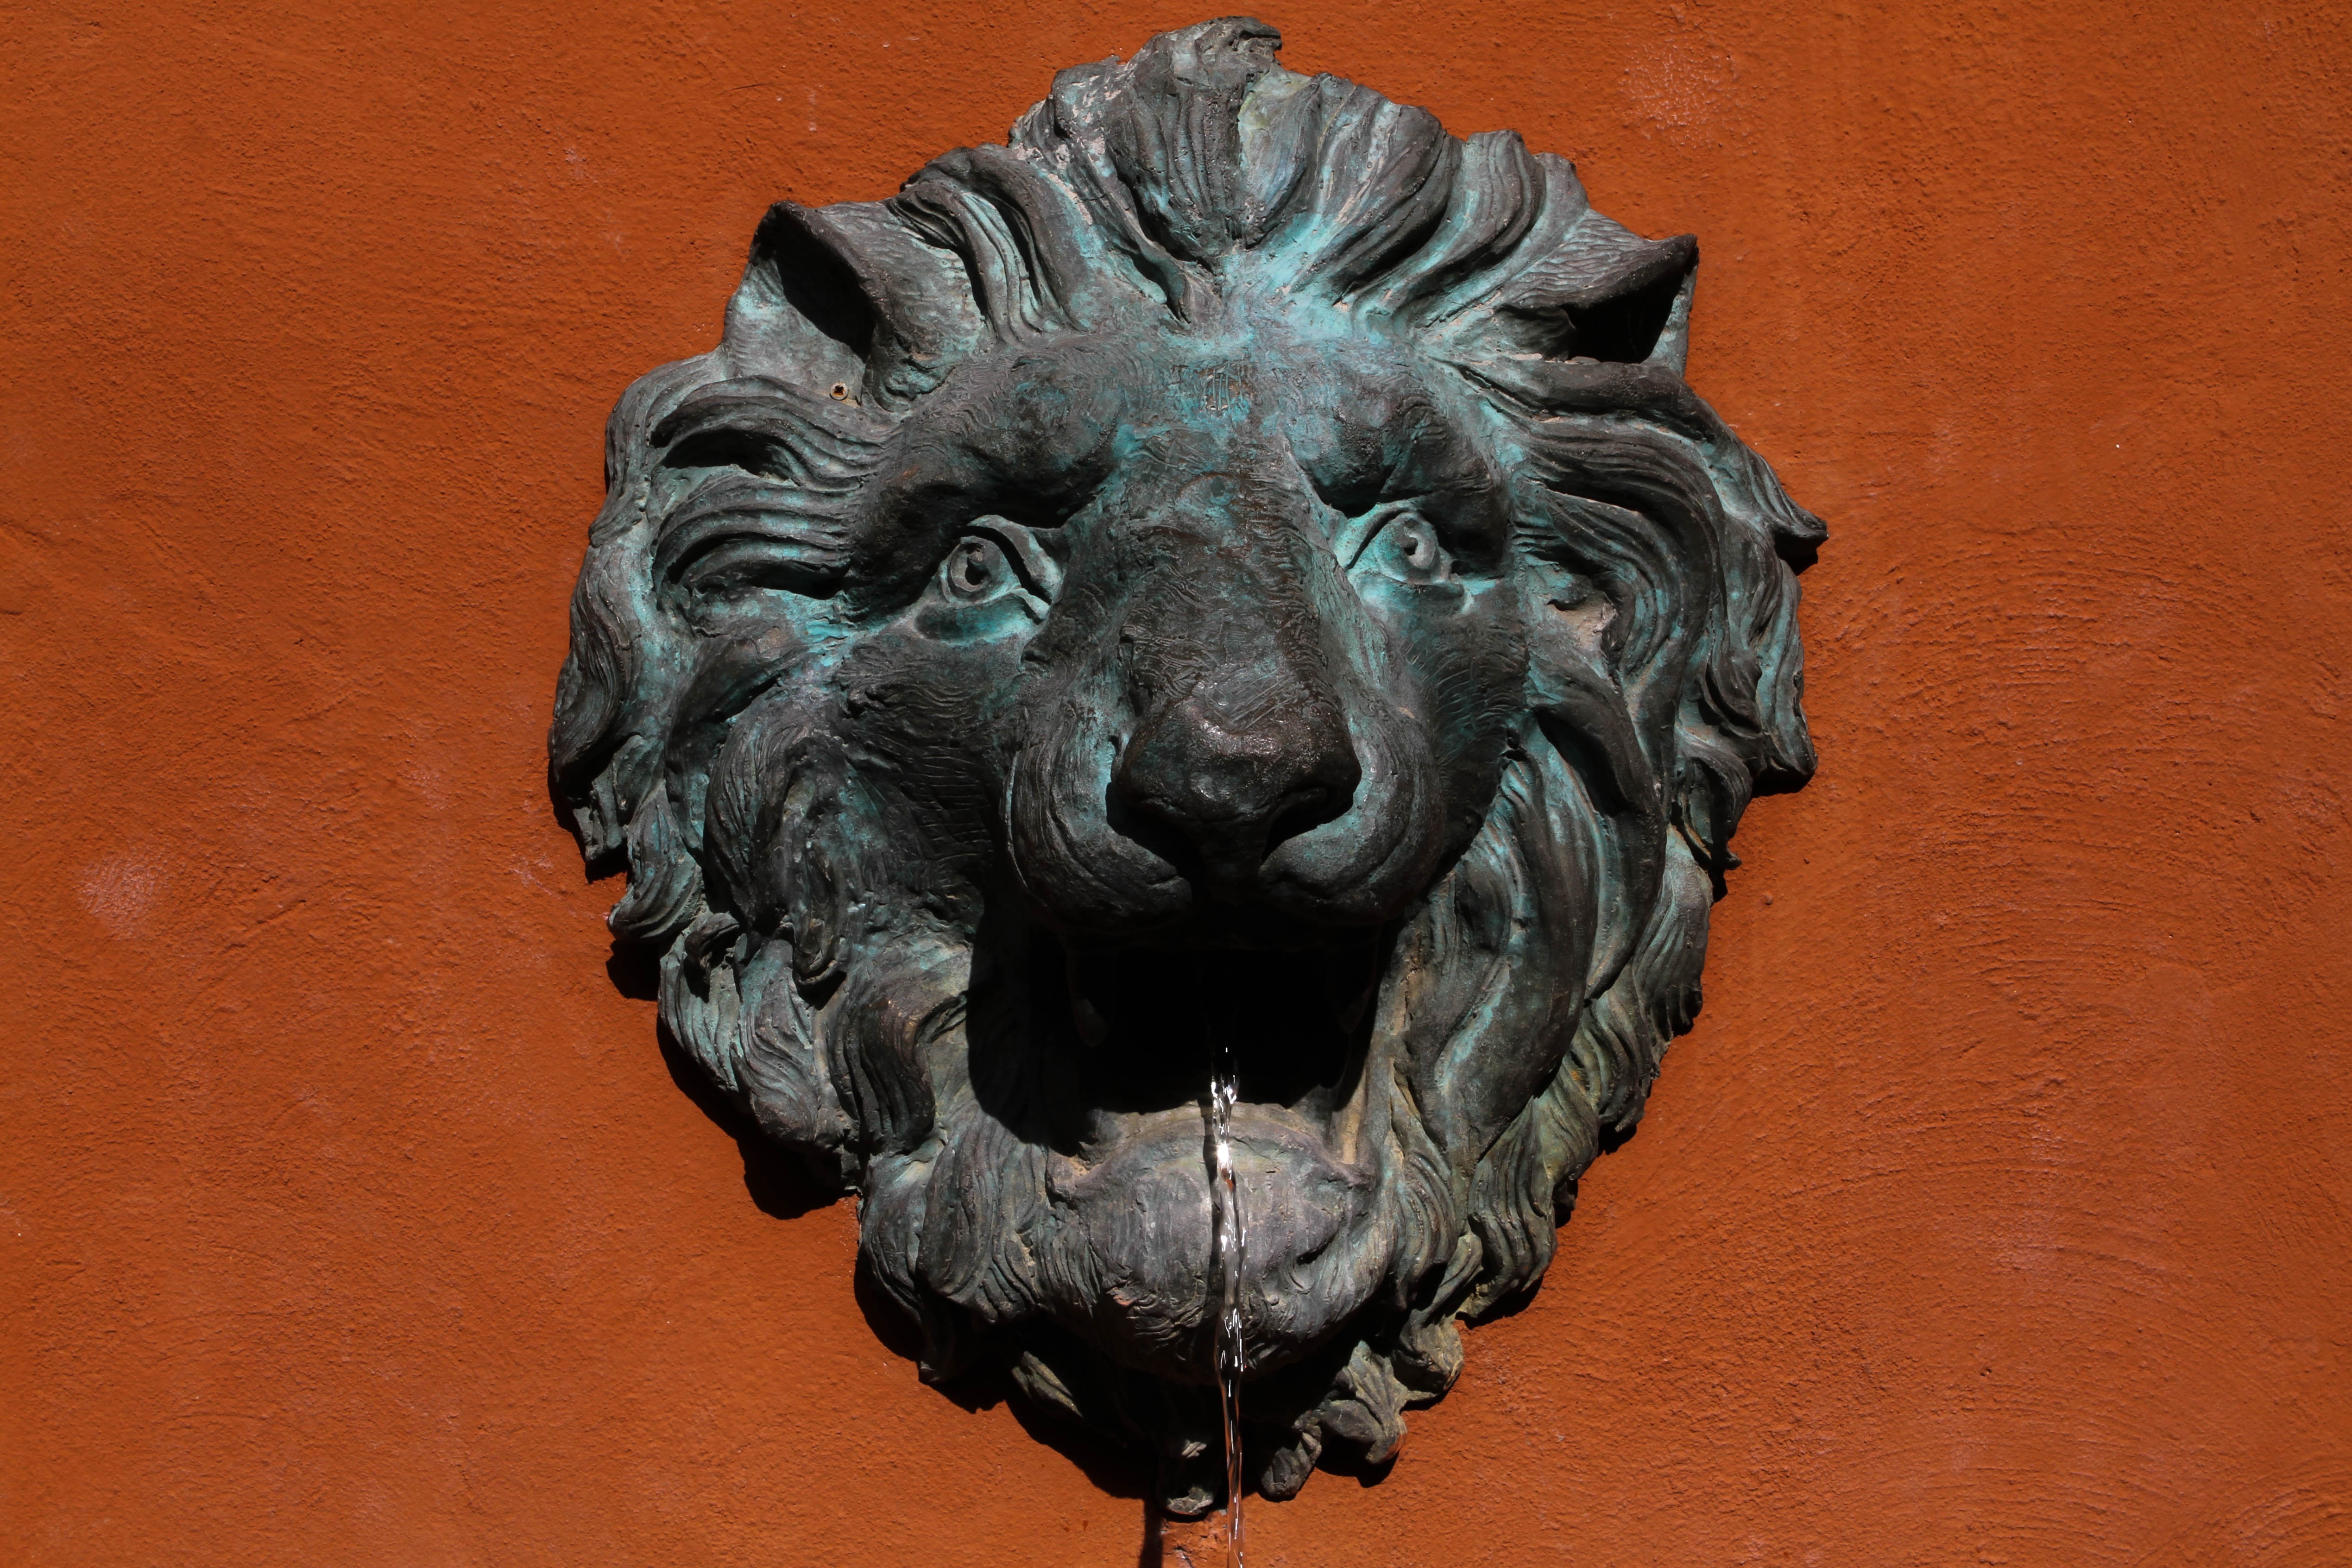
water, wall, monument, statue, material, sculpture, art, head, bronze, carving, leo, wall art, ancient history